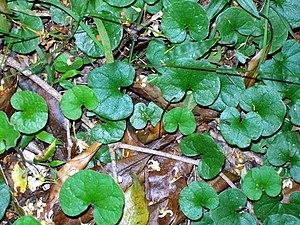
Le Dichondra rampant, Dichondra repens, est une plante vivace originaire de Nouvelle-Zélande et d'Australie. Elle est utilisée comme couvre-sol.